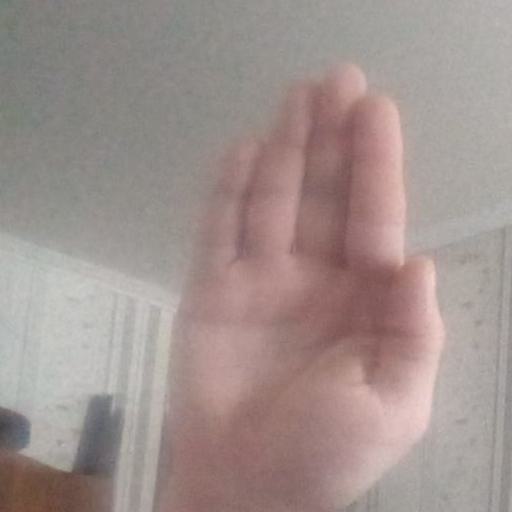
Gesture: stop